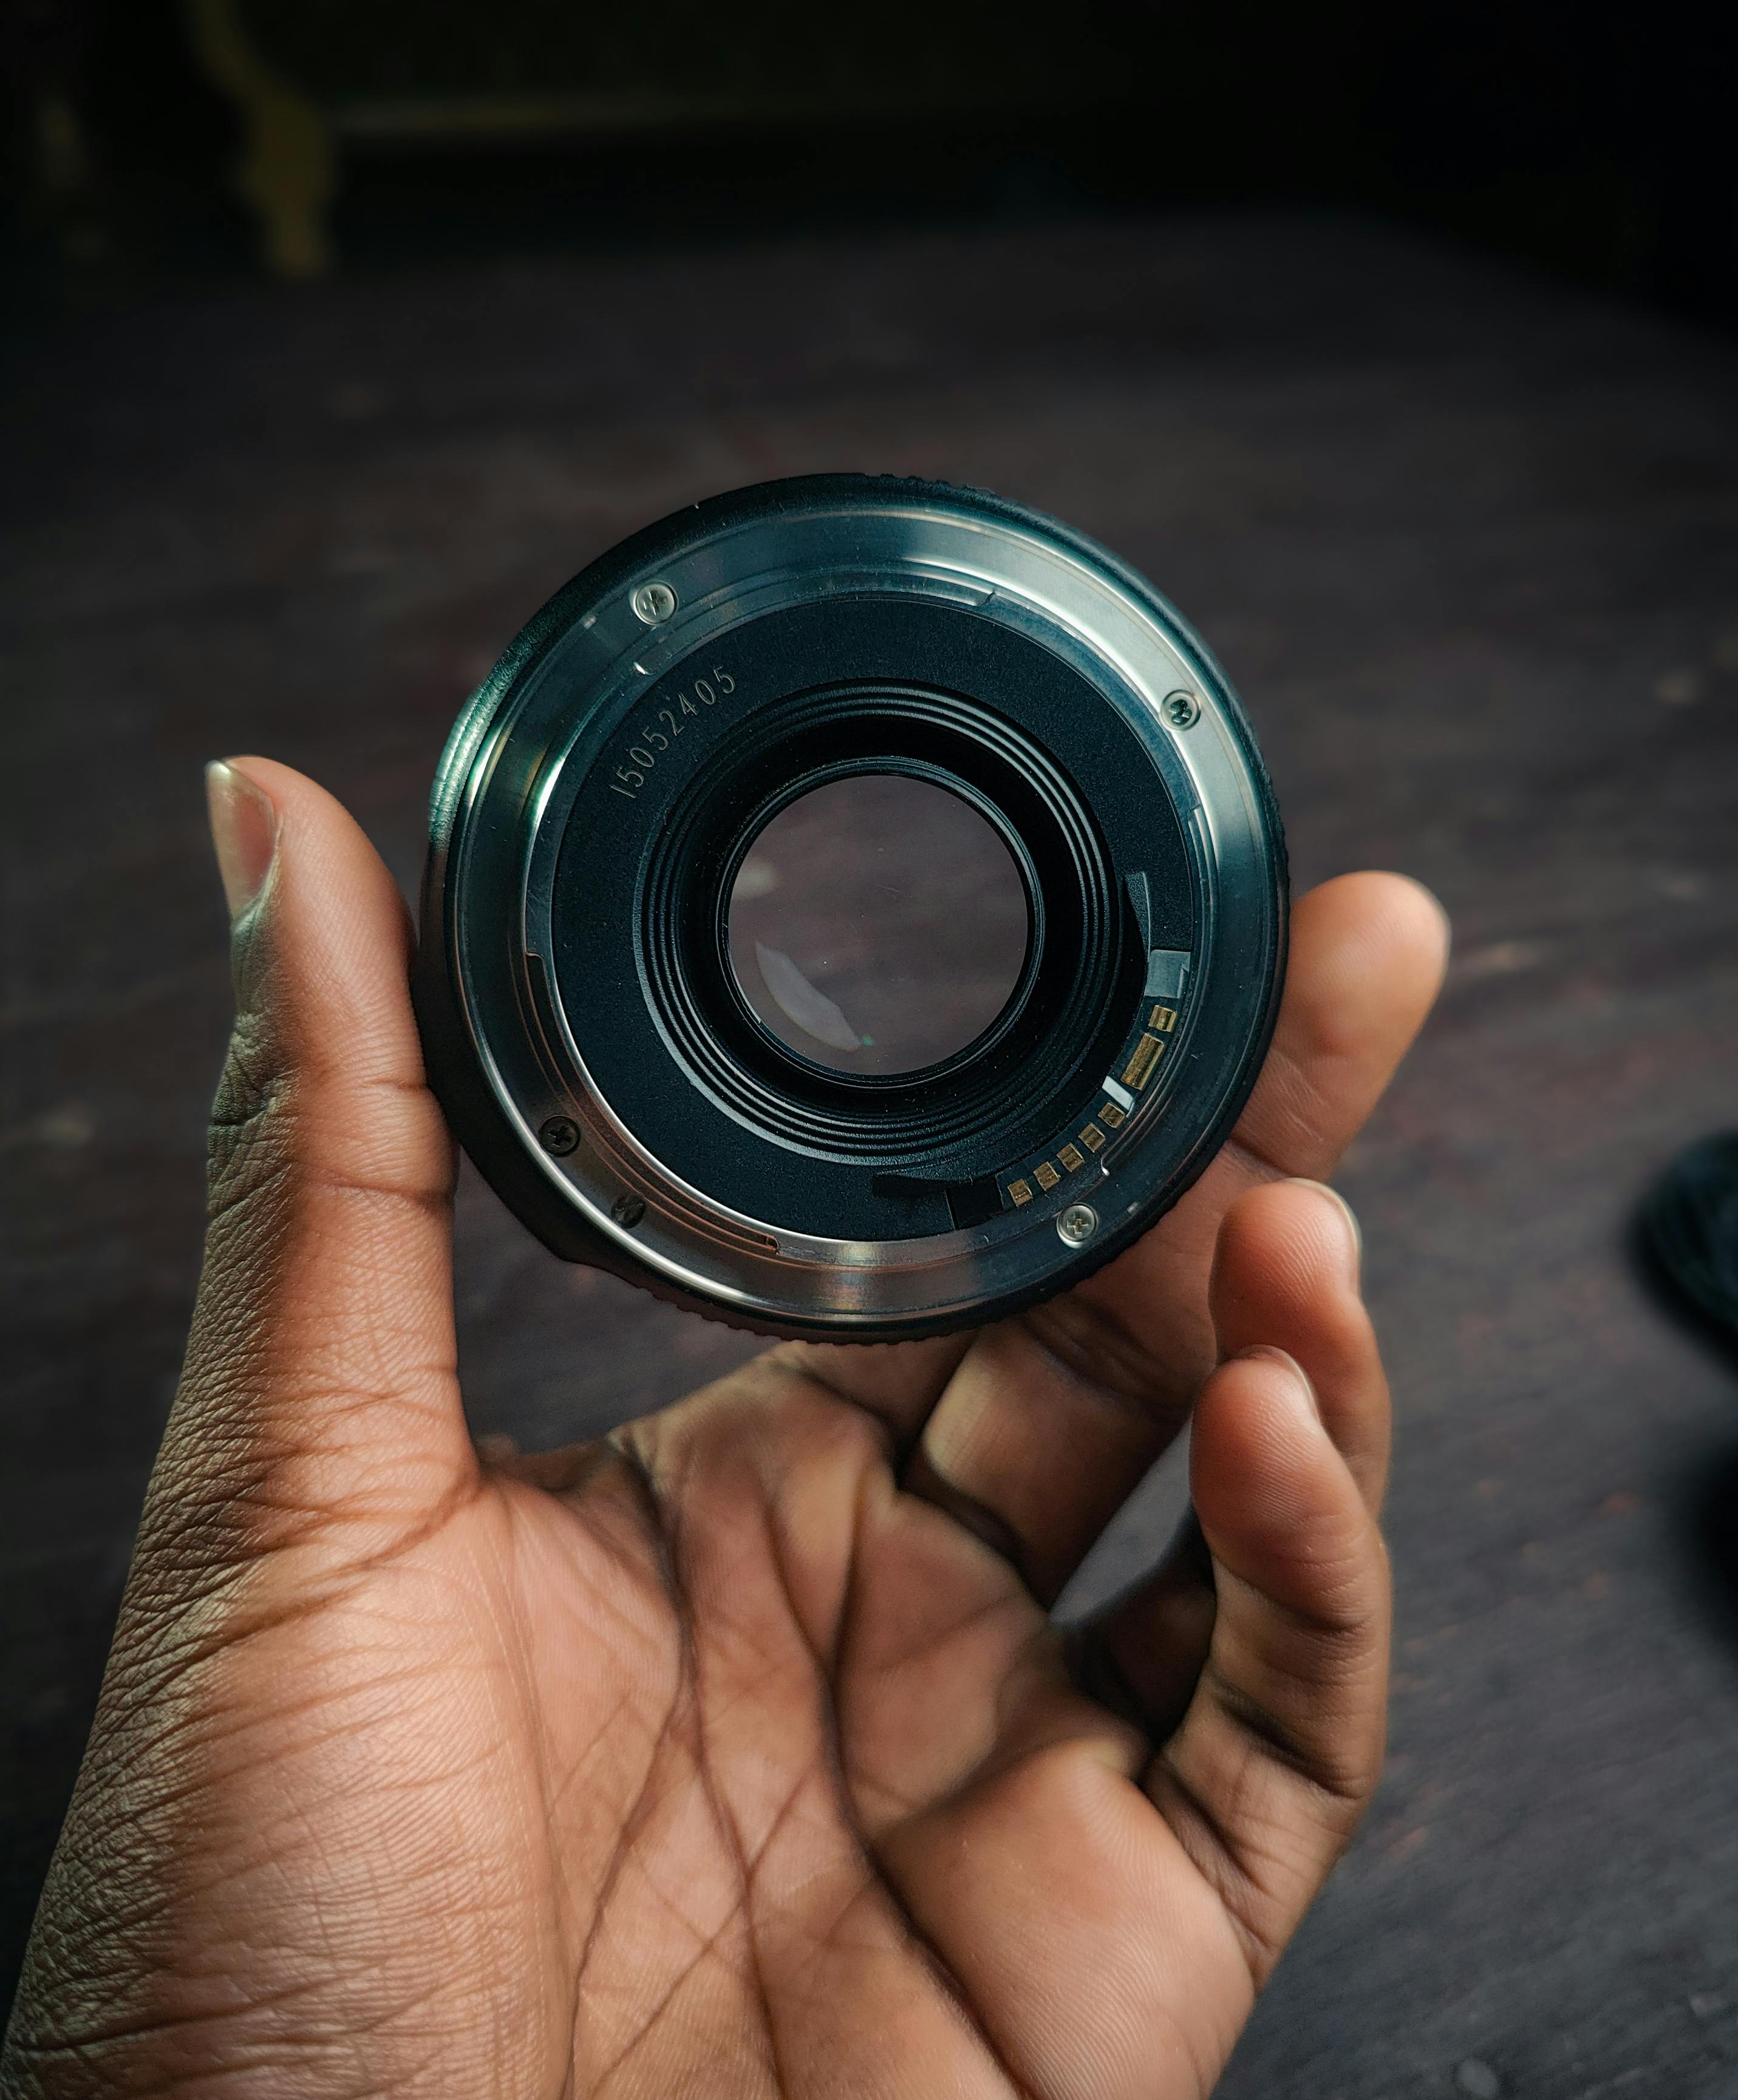
camera, hand, camera lens, camera accessory, cameras optics, finger, lens, circle, wood, teleconverter, electric blue, optical instrument, nail, thumb, macro photography, lens hood, auto part, still life photography